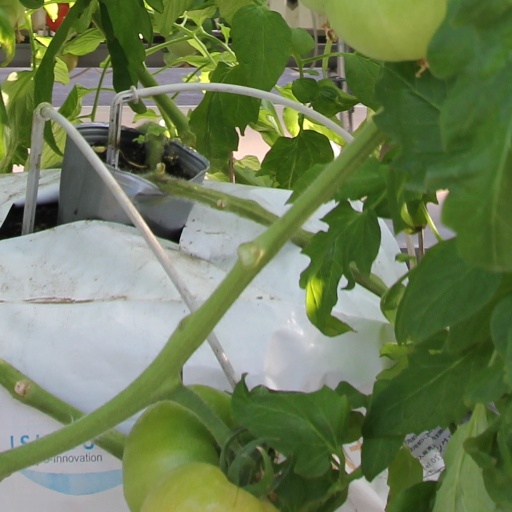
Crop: tomato